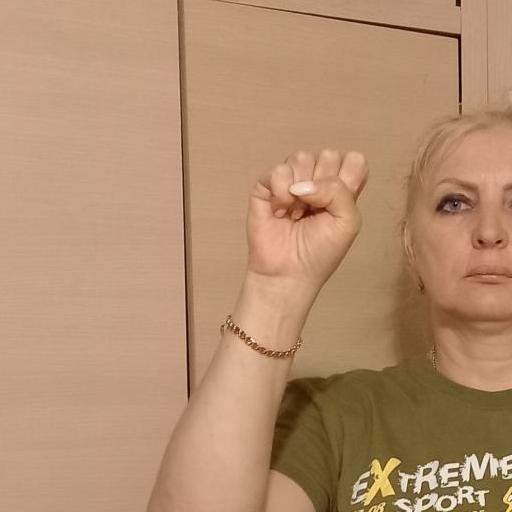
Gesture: fist